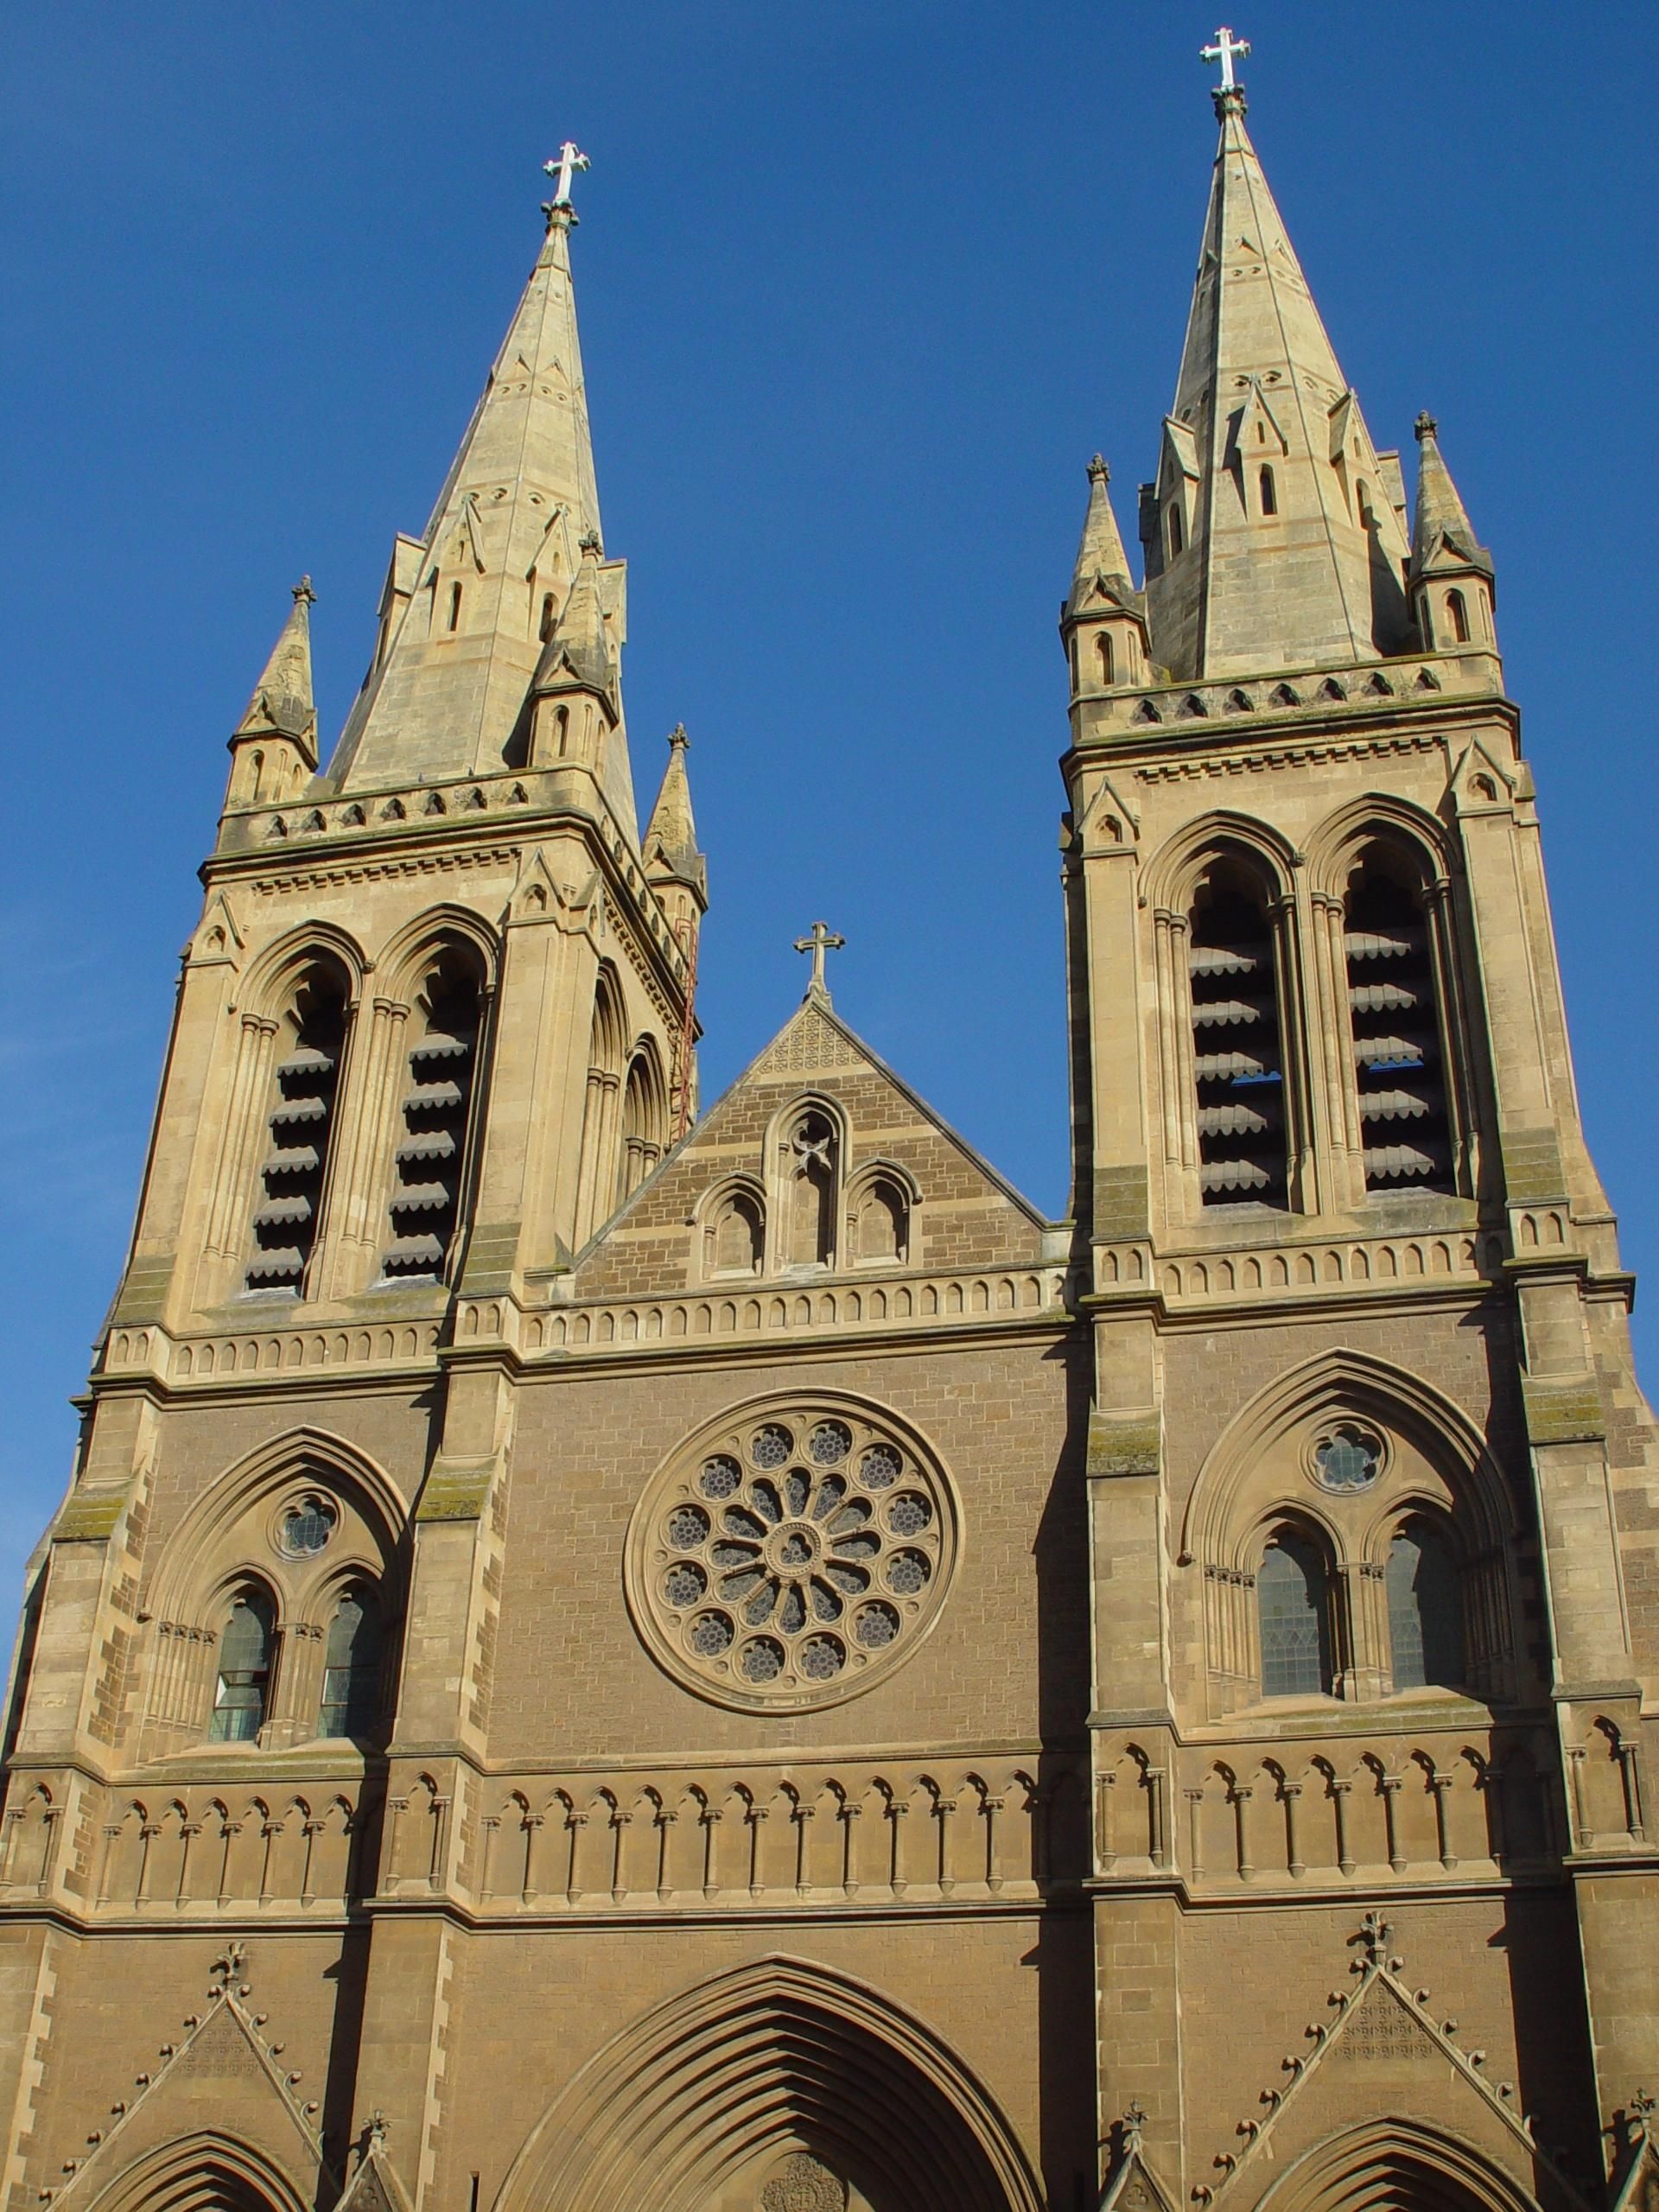
architecture, building, tower, facade, church, cathedral, place of worship, bell tower, medieval architecture, spire, steeple, churches, st, johns, basilica, cathedrals, gothic architecture, historic site, byzantine architecture